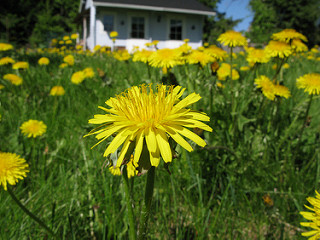
Flower: dandelion